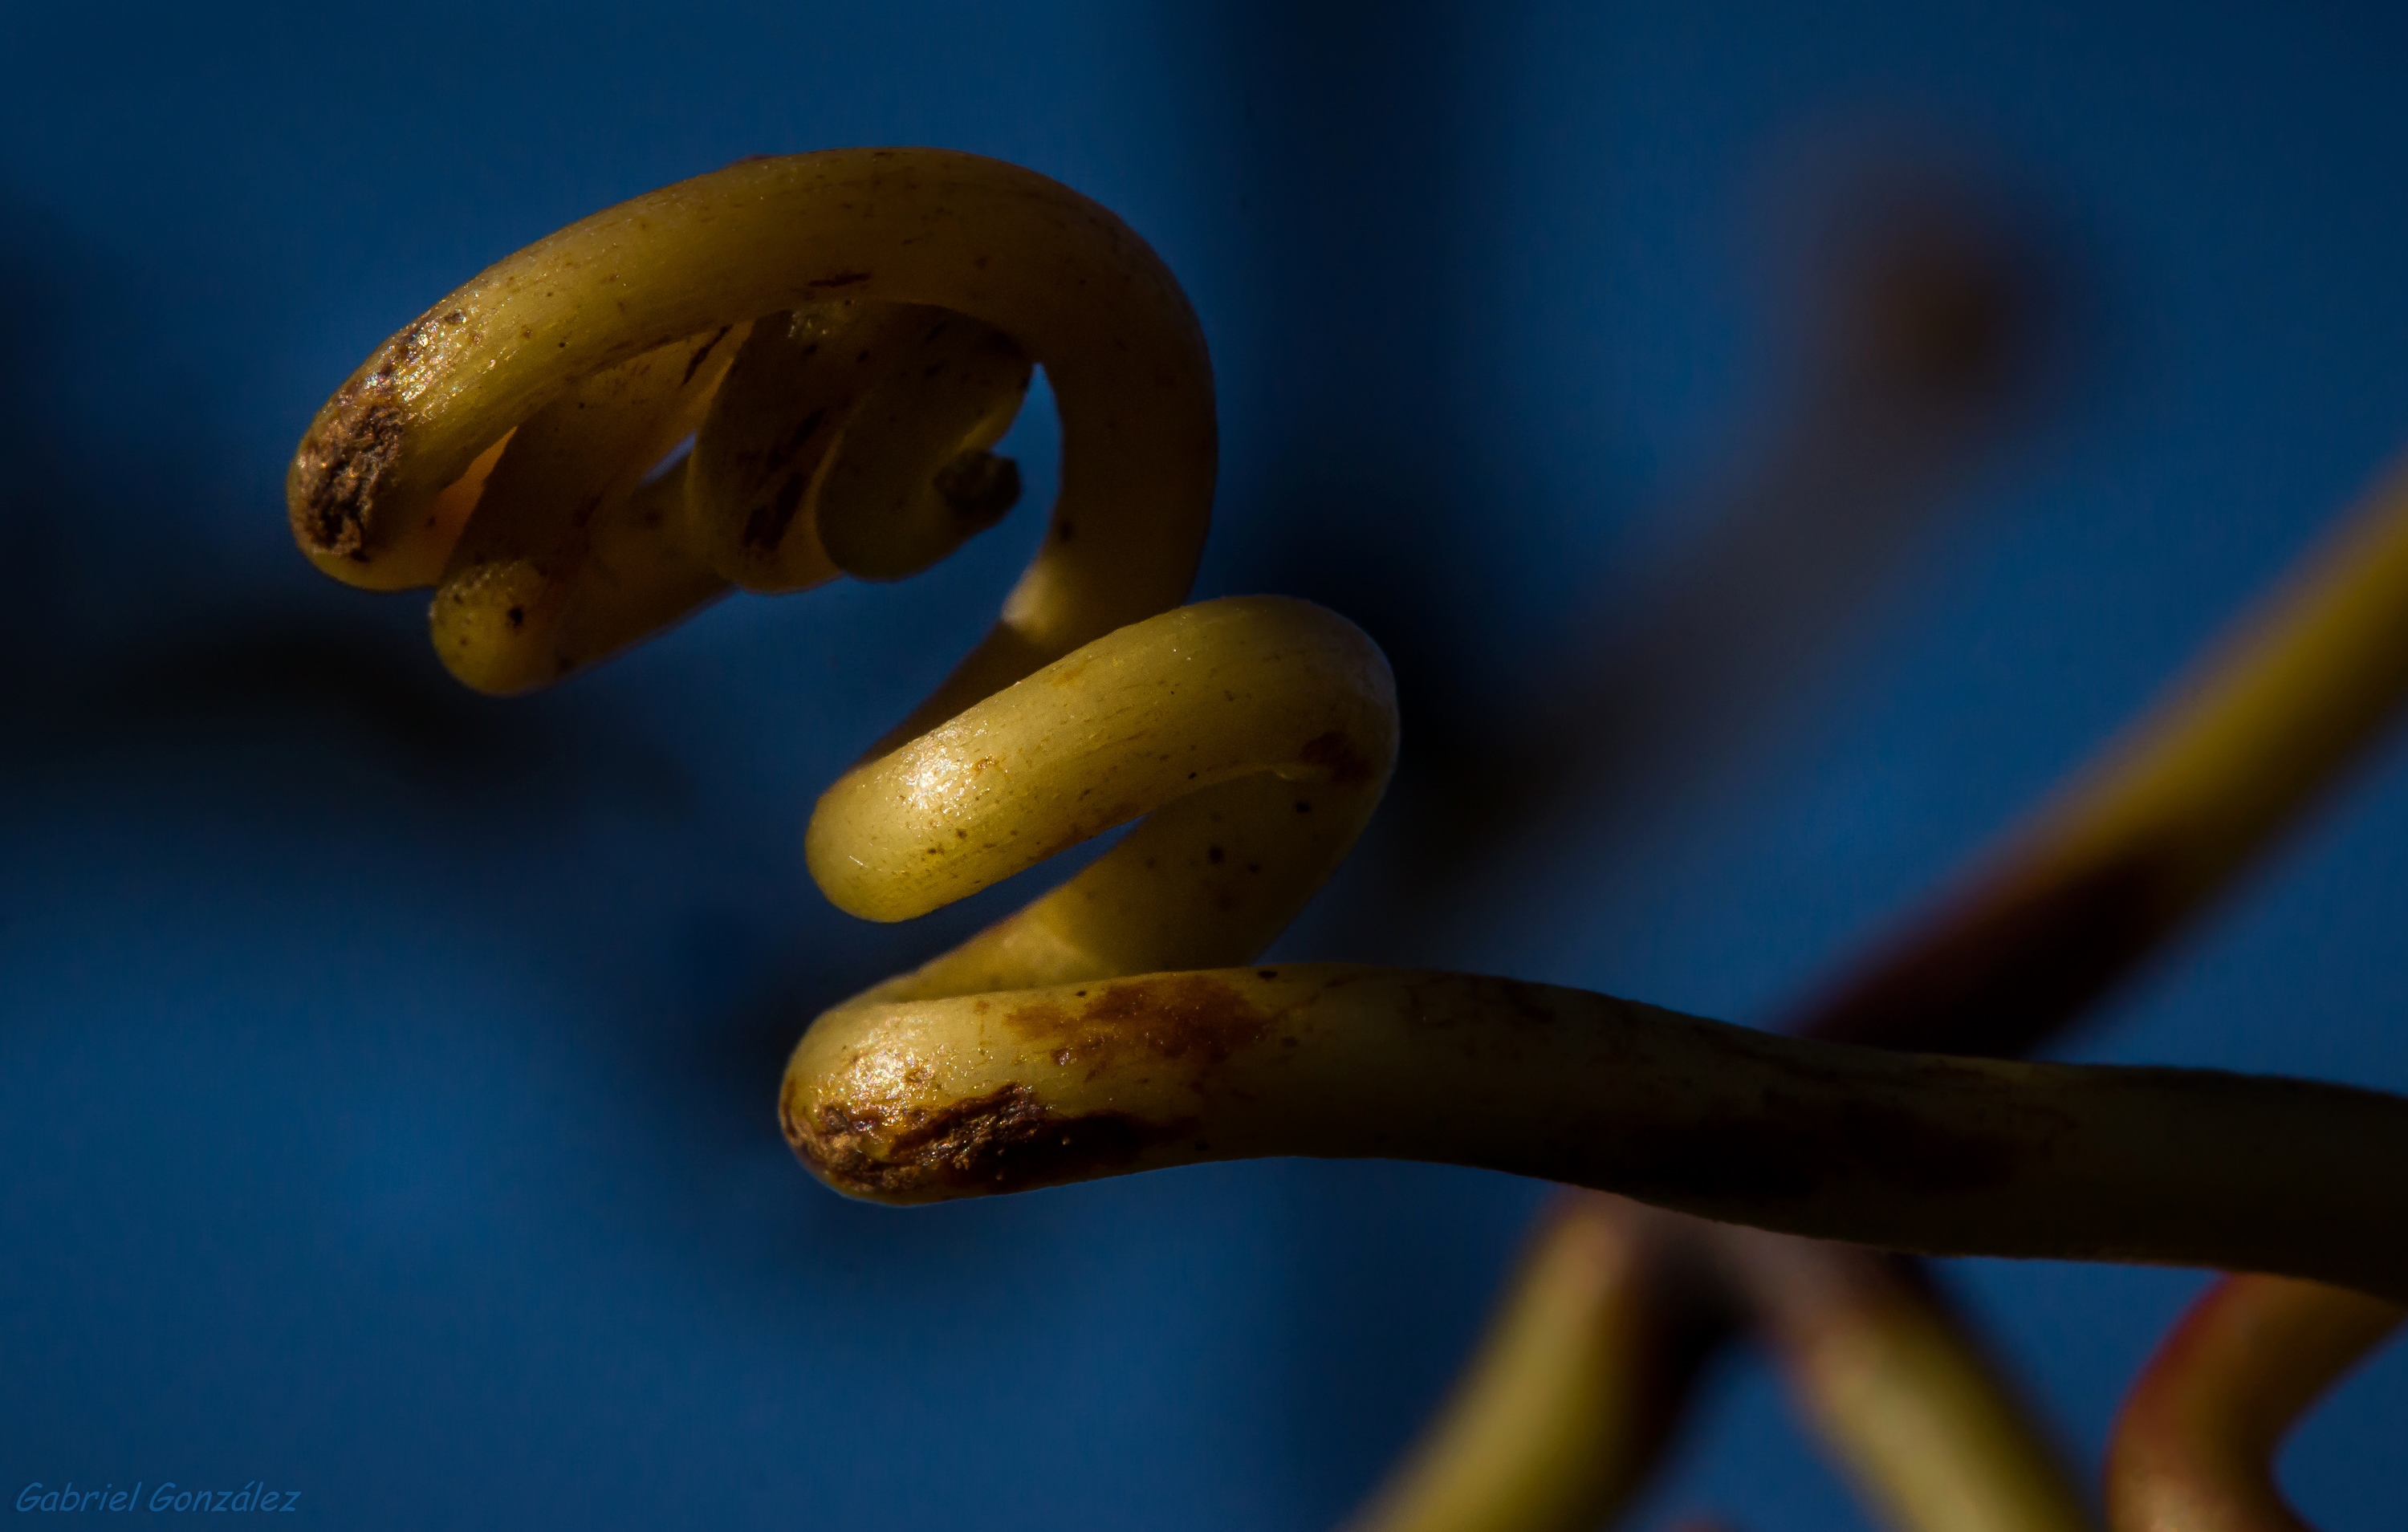
plant, photography, leaf, flower, photo, produce, color, blue, yellow, flora, close up, a77, g, ggl1, gaby1, xovesphoto, varios, some, sonya77, gphoto, xelodegalicia, sonya77v, tamron180mmmacro, macro photography, gabrielcoru a, plant stem